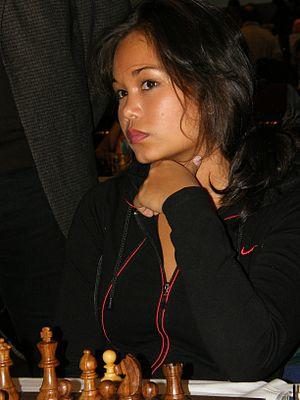
Arianne Bo Caoili est une joueuse d'échecs et danseuse australienne d'origine philippine née le 22 décembre 1986 à Manille et morte le 30 mars 2020 à Erevan. Maître international féminin depuis 2002, elle participa à sept olympiades d'échecs, deux fois avec l'équipe des Philippines et cinq fois avec l'équipe d'Australie.